Alexander Postels

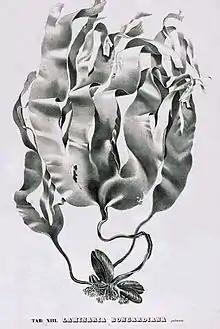

Alexander Filippovich Postels (24 August 1801 in Dorpat – 28 June 1871 in Vyborg) was a Russian naturalist, mineralogist and artist of Baltic German descent.